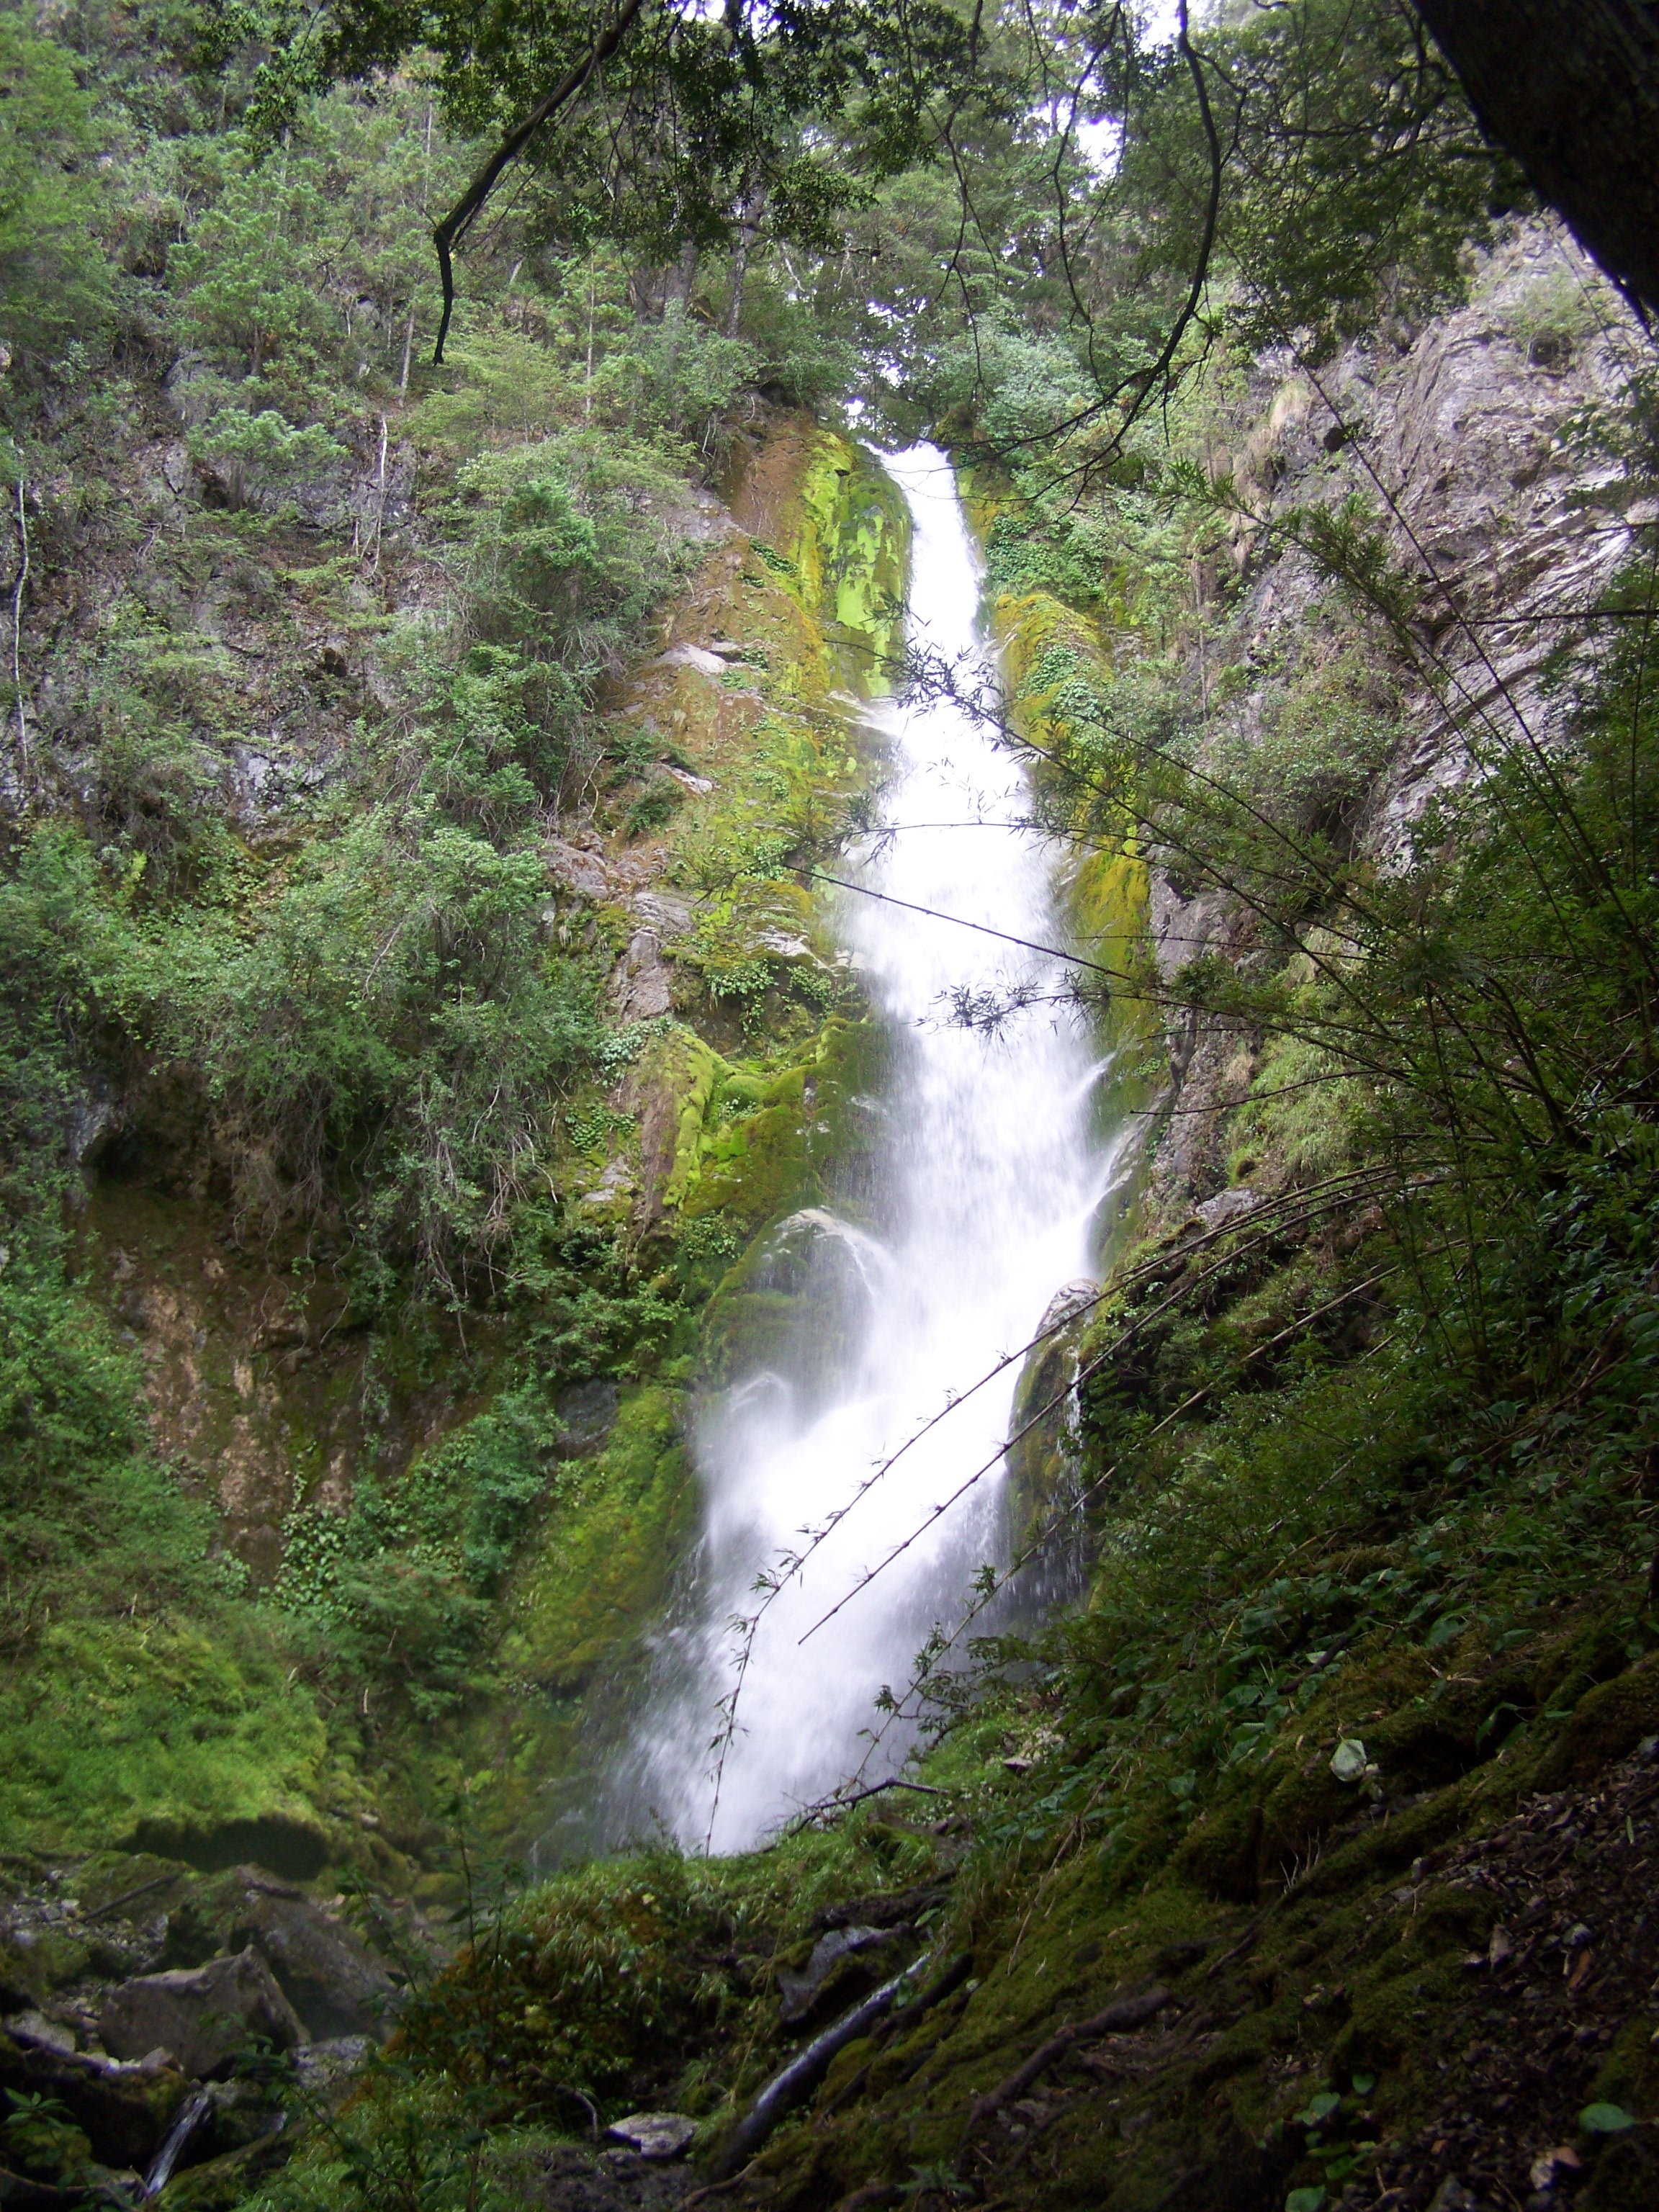
forest, waterfall, stream, green, tourism, body of water, rainforest, ravine, wasserfall, water feature, watercourse, geological phenomenon